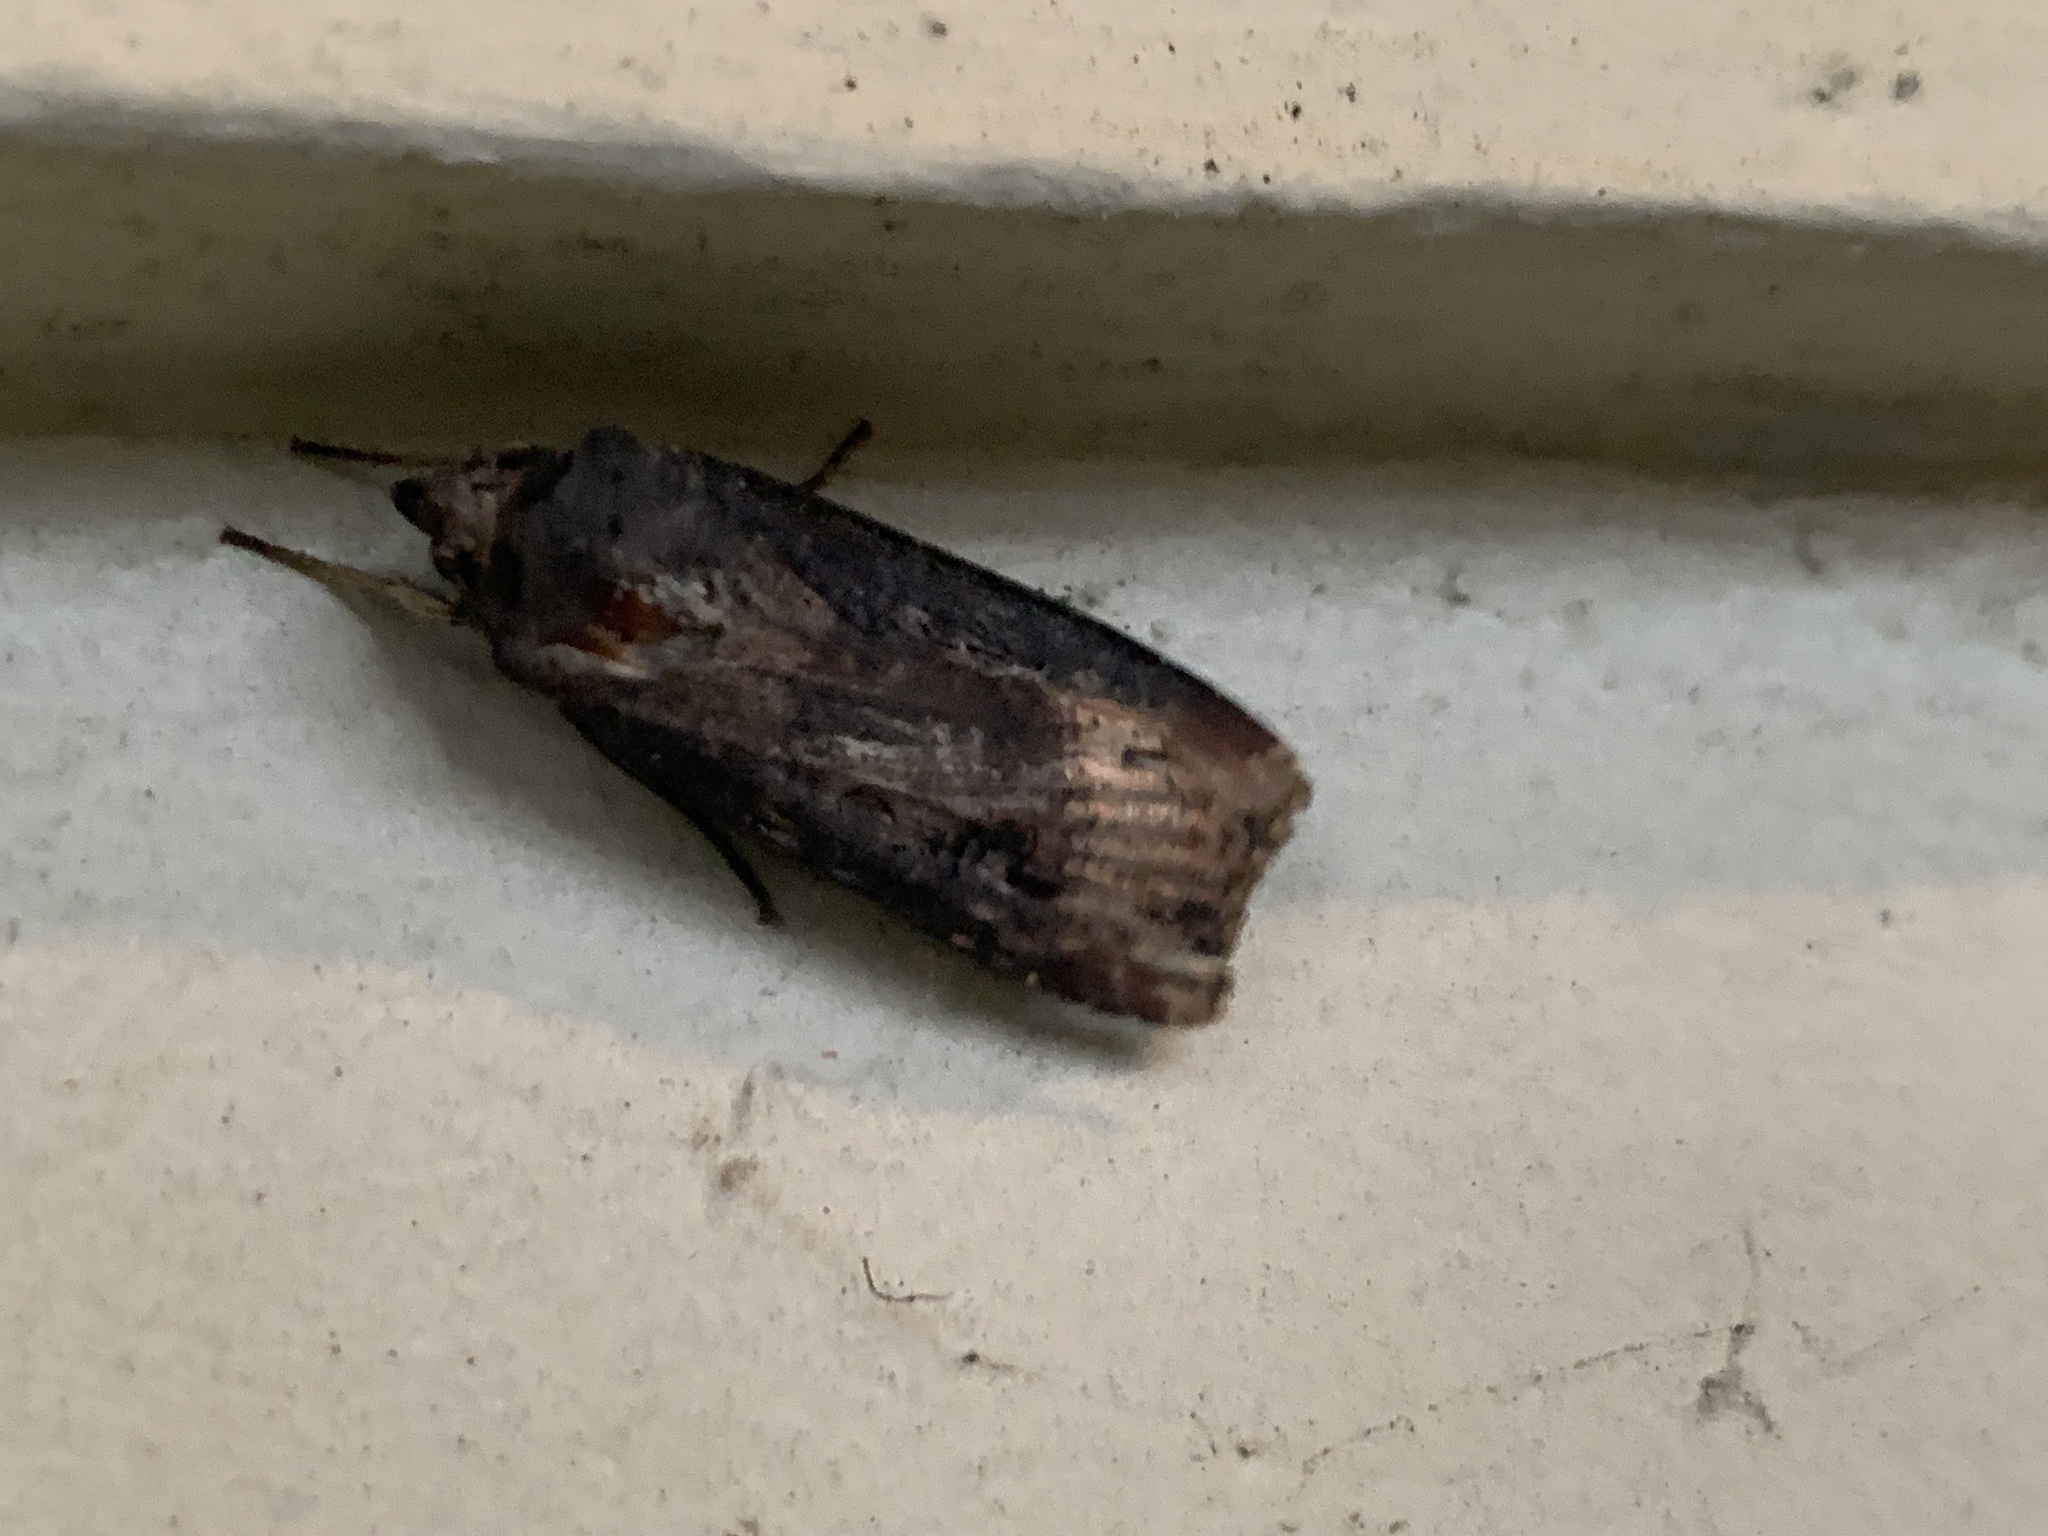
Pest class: cutworms